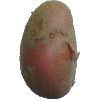
Label: Potato Red 1